2-Norbornyl cation

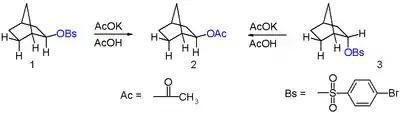
Figure 6: Acetolysis of 2-"endo"- and 2-"exo"-substituted norbornanes affords only 2-"exo"-norbornyl acetate.

Non-classical ions differ from traditional cations in their electronic structure: though chemical bonds are typically depicted as the sharing of electrons between two atoms, stable non-classical ions can contain three or more atoms that share a single pair of electrons. In 1939, Thomas Nevell and others attempted to elucidate the mechanism for transforming camphene hydrochloride into isobornyl chloride. In one of the proposed reaction mechanisms depicted in the paper, the positive charge of an intermediate cation was not assigned to a single atom but rather to the structure as a whole. This was later cited by opponents of the non-classical description as the first time that a non-classical ion was invoked. However, the term "non-classical ion" did not explicitly appear in the chemistry literature until over a decade later, when it was used to label delocalized bonding in a pyramidal, butyl cation.